Mirror in the Mirror

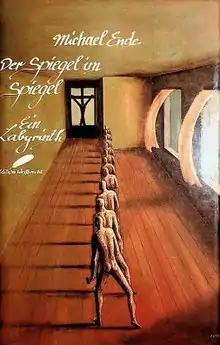
First edition (German, publ. Weitbrecht)

Mirror in the Mirror: A Labyrinth is a collection of short stories by Michael Ende originally published in German 1984 with the title "Der Spiegel im Spiegel". All stories in the book have their own protagonists, but are related to each other by the use of literary leitmotivs. None of the stories has its own title.